Hiong Liong Tan

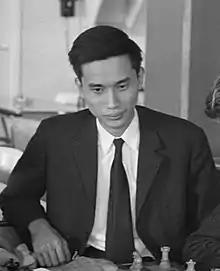
Hiong Liong Tan in 1962

Hiong Liong Tan, a.k.a. "Tan Hoan Liong" or "H.L Tan" (20 August 1938, Buitenzorg - September 2009, Bogor) was an Indonesian–Dutch chess player. He was the first Indonesian and one of the first Asian chess players to hold the International Master title.